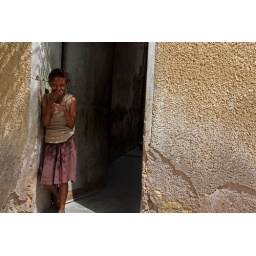
Girl standing in door